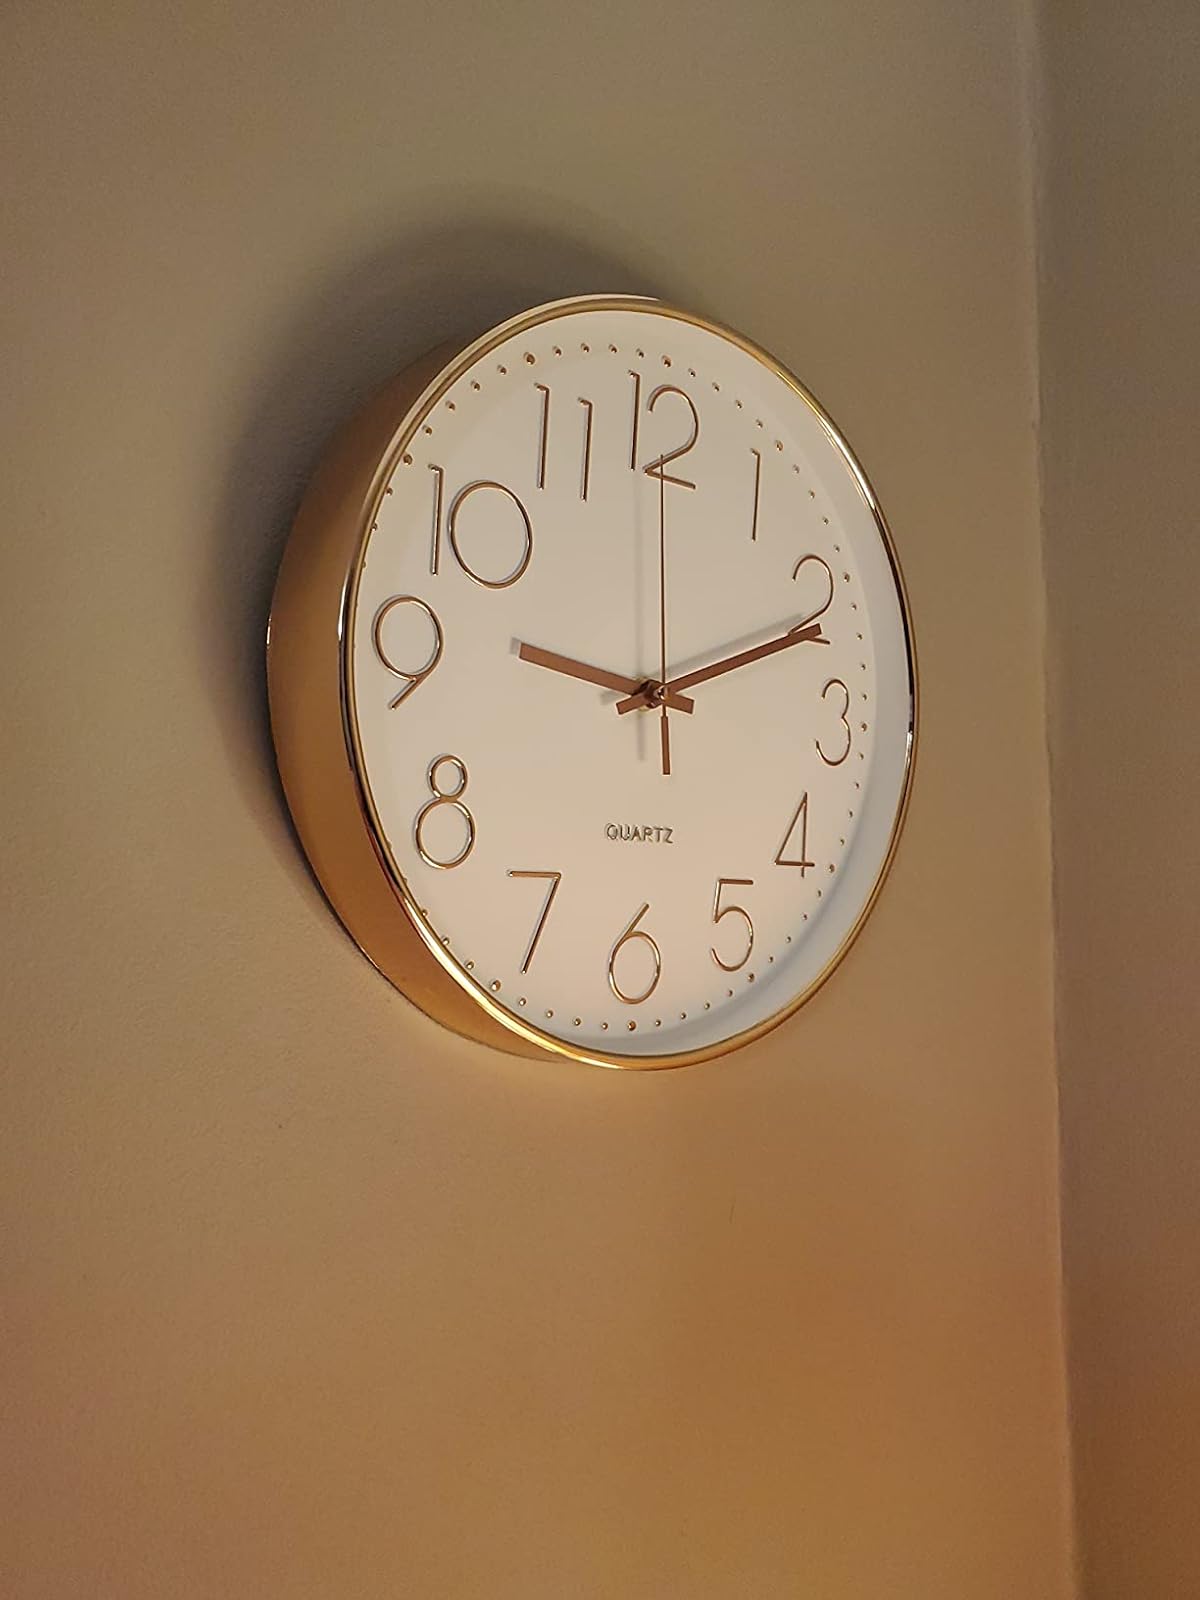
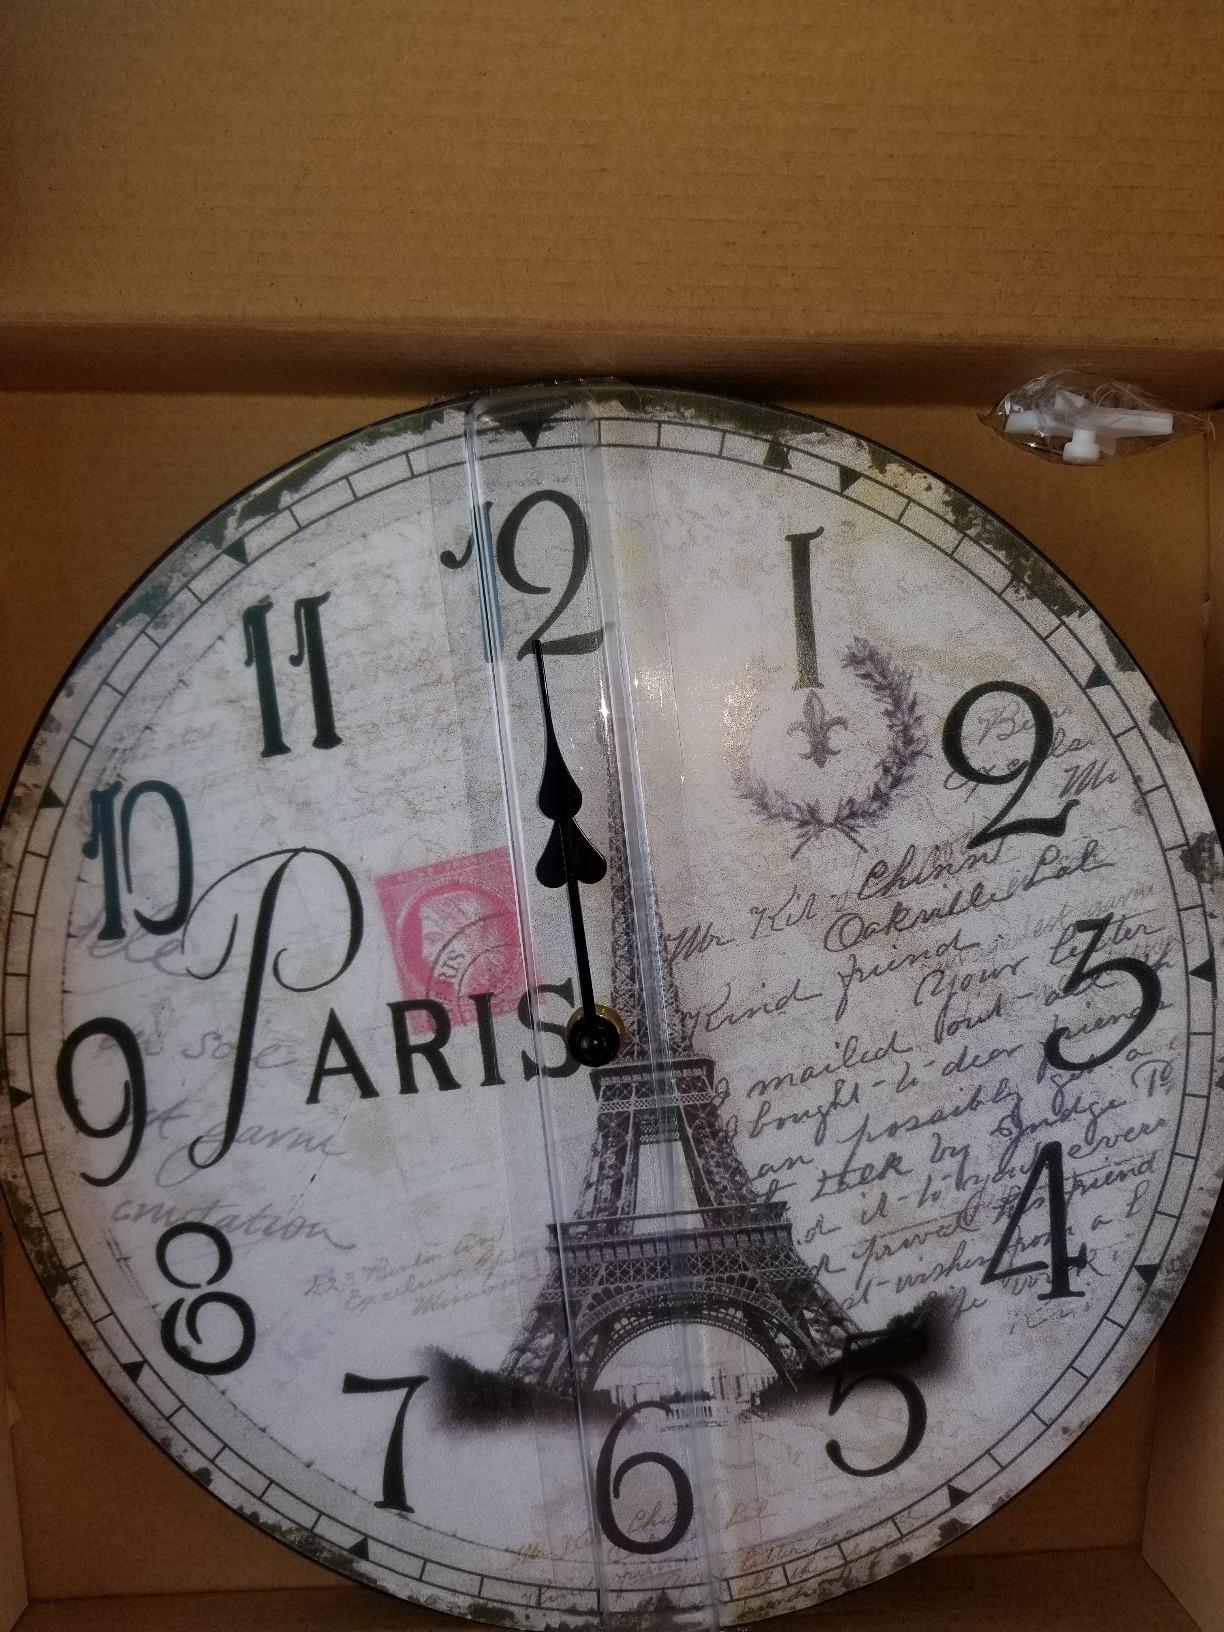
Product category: clock
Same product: no